Claude Rutault

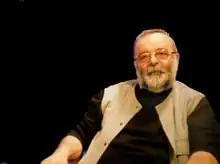
Rutault in 2011

Claude Rutault (25 October 1941 – 27 May 2022) was a French painter. He was born at Les Trois-Moutiers and died in Boulogne-Billancourt.